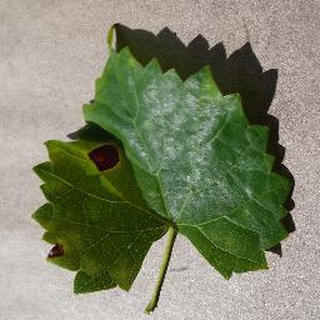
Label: grape_black_rot